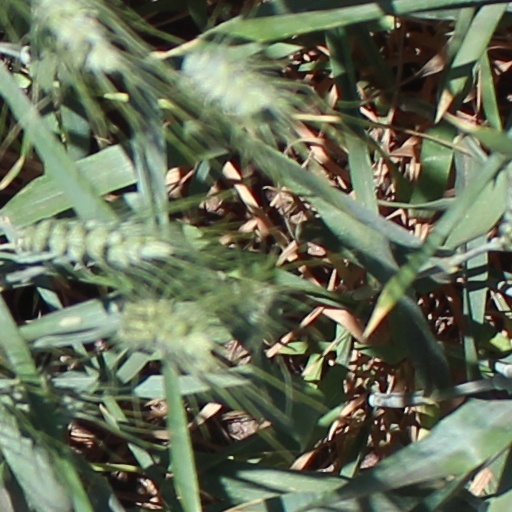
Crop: wheat